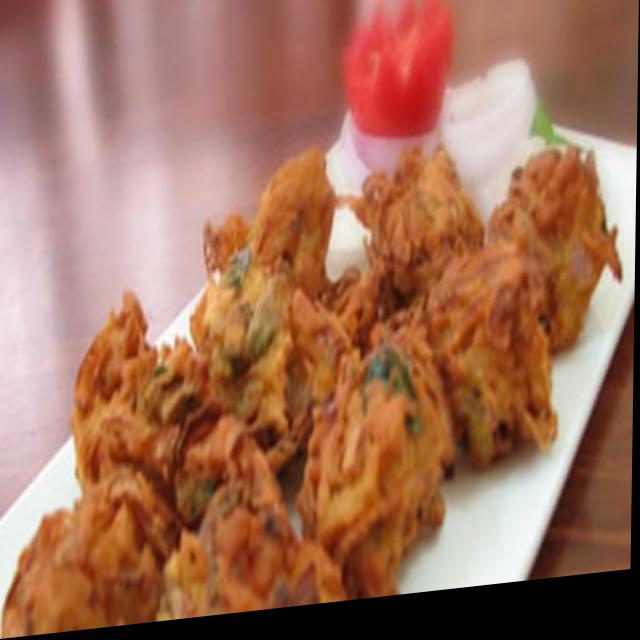
Dish: pakode